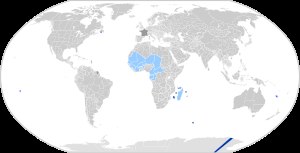
Oversøisk territorium (Frankrig)
Fransk Oversøisk Territorium
Oversøisk territorium, er en administrativ enhed i Frankrig, der for nuværende kun anvendes om de ubeboede Franske Sydlige og Antarktiske Territorier, da de øvrige oversøiske territorier ved en forfatningsændring i 2003 overgik til selvstyrende status, primært som oversøiske områder.